Chengdu Museum

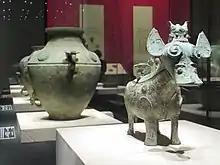
Bronze artefacts on display in the museum

The museum has six floors displaying historic artifacts. It has exhibitions of puppetry, shadow puppets, and wood carvings. The museum is the largest comprehensive museum in Chengdu with nearly 200,000 objects in its collections, covering a time period from the Neolithic period to that of the Republic of China.